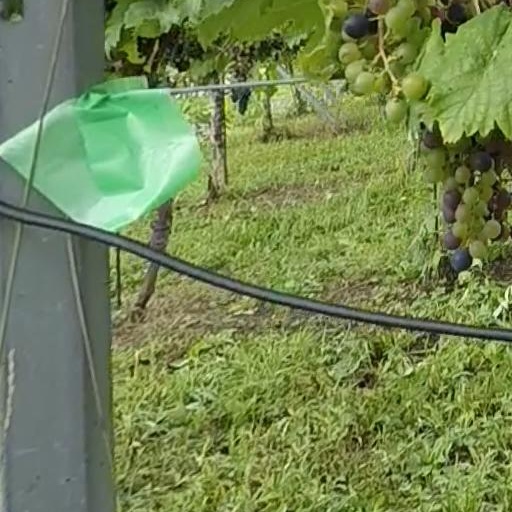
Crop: grape